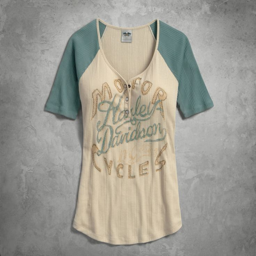
the takeaway is a women 's short sleeve top that looks made for you rather than one you stole from your boyfriend .